The Last Night (1928 film)

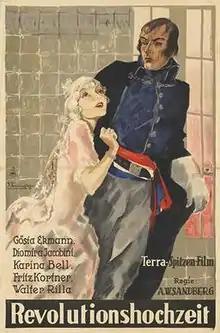

The Last Night is a 1928 German silent historical film directed by A.W. Sandberg and starring Diomira Jacobini, Gösta Ekman and Karina Bell. Produced and distributed by Terra Film, it was shot at the company's Marienfelde Studios in Berlin. The film's sets were designed by the art director Hans Jacoby.